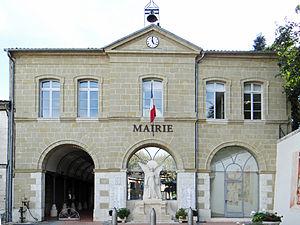
Seyches - Mairie
Seyches est une commune du sud-ouest de la France, située dans le département de Lot-et-Garonne, en région Nouvelle-Aquitaine.